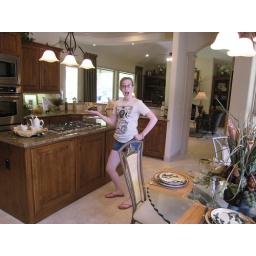
grace shows off the kitchen in the floor plan Mo didn't like